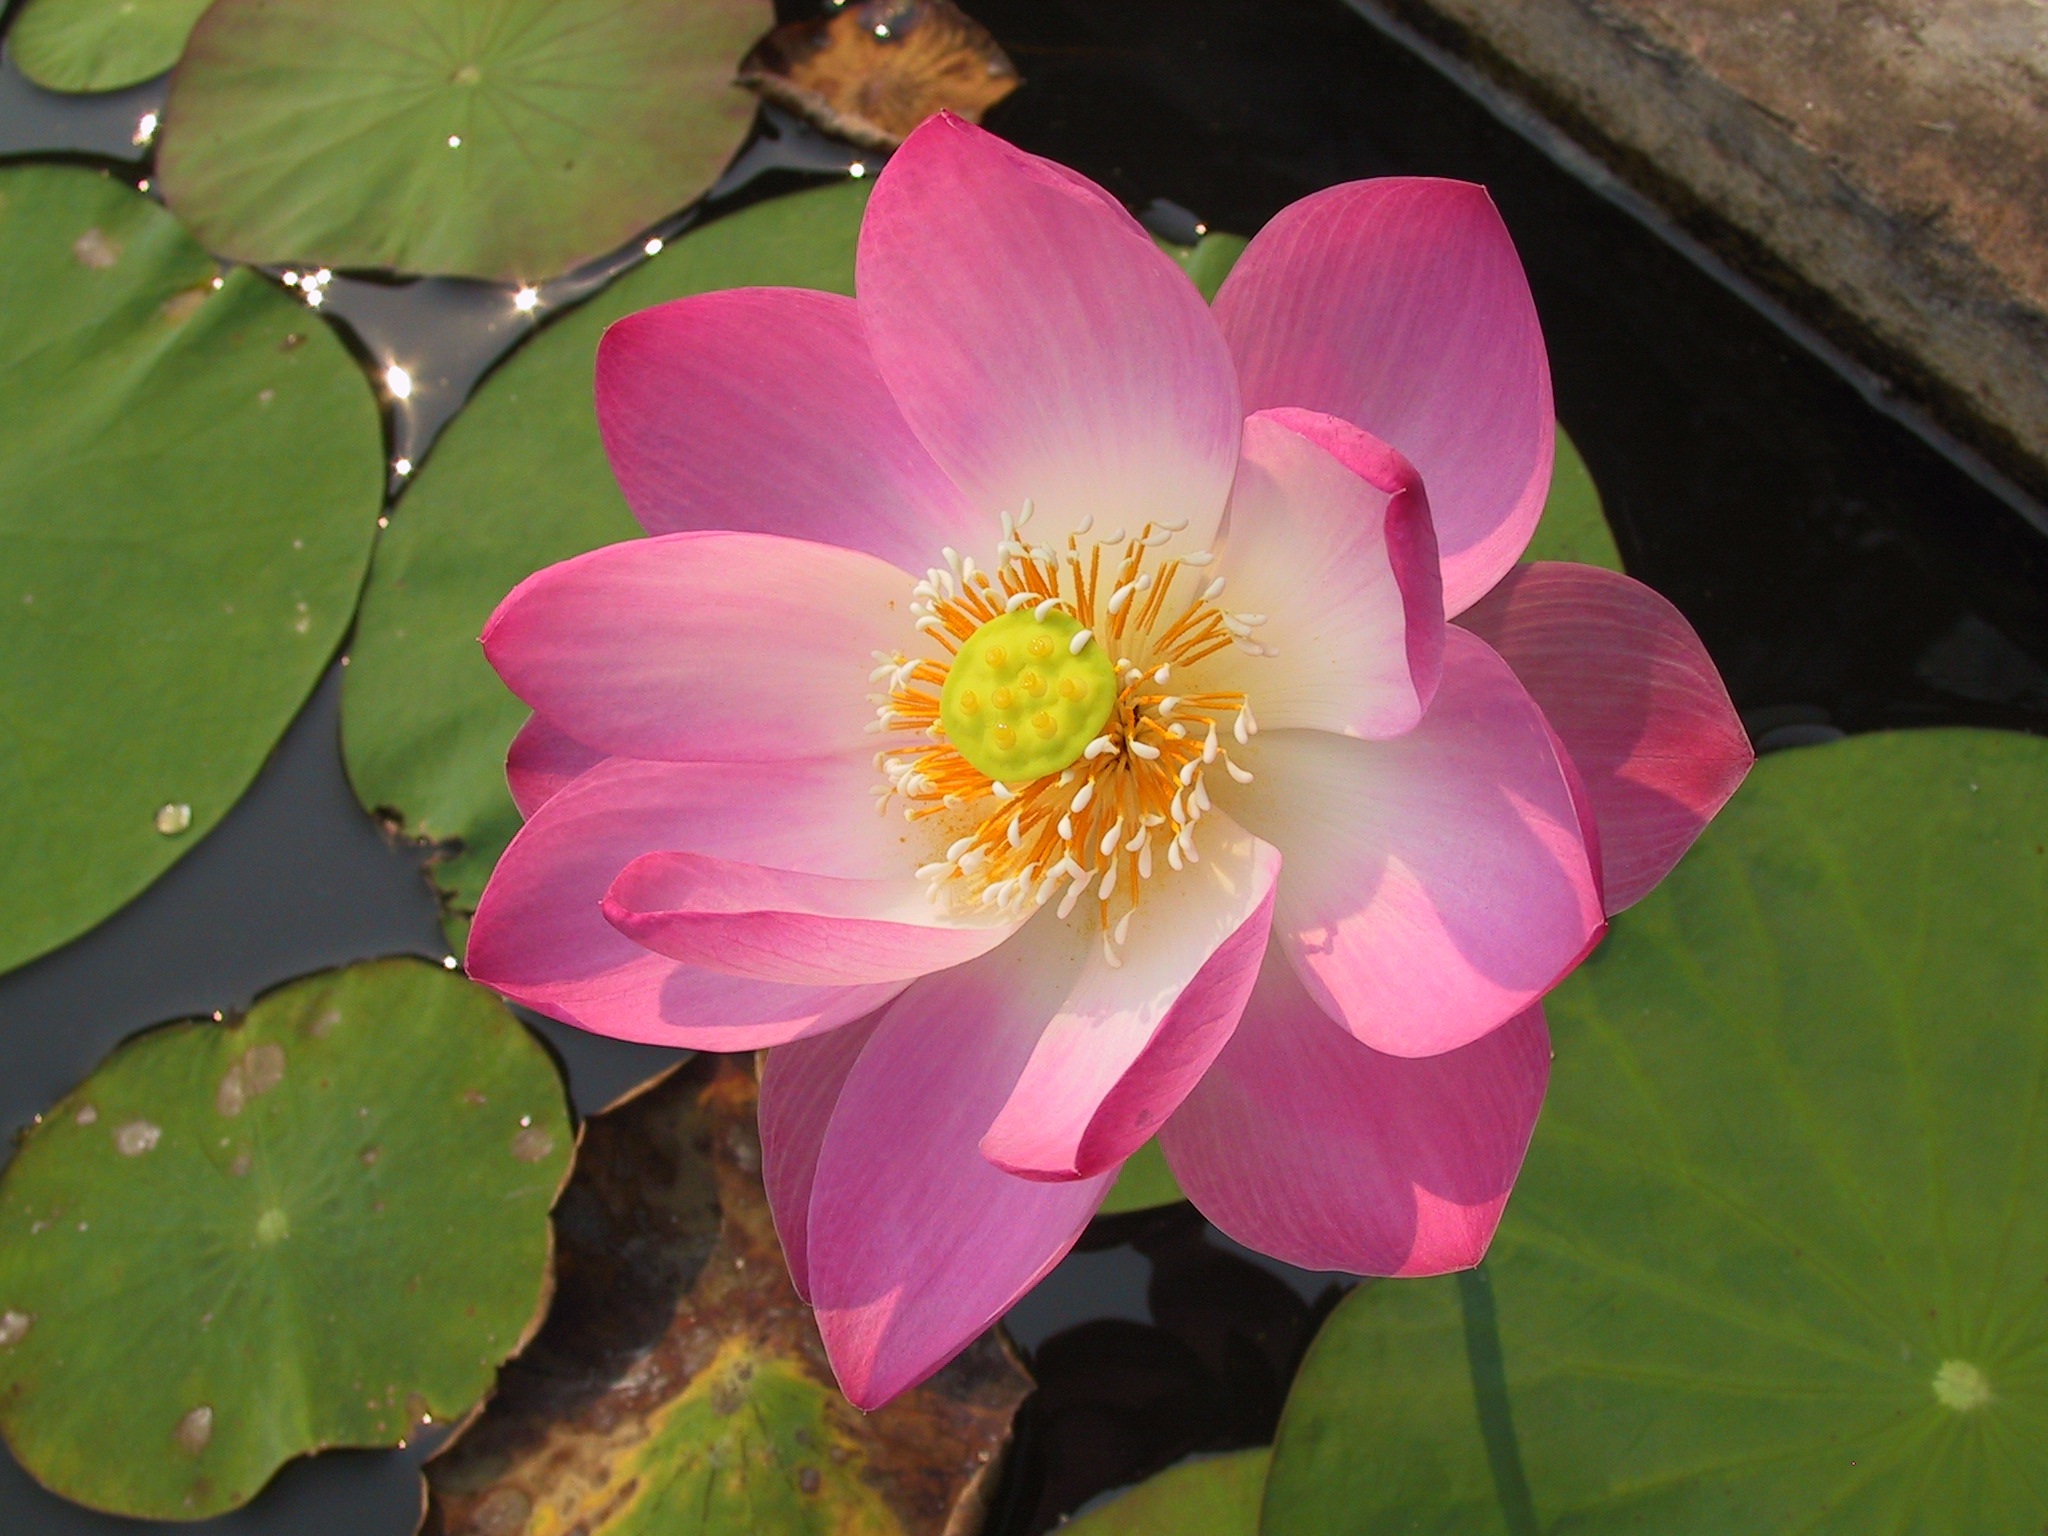
water, nature, blossom, plant, leaf, flower, petal, bloom, pond, tropical, botany, blooming, aquatic, pink, sacred lotus, aquatic plant, flora, thailand, lotus, macro photography, flowering plant, land plant, lotus family, proteales